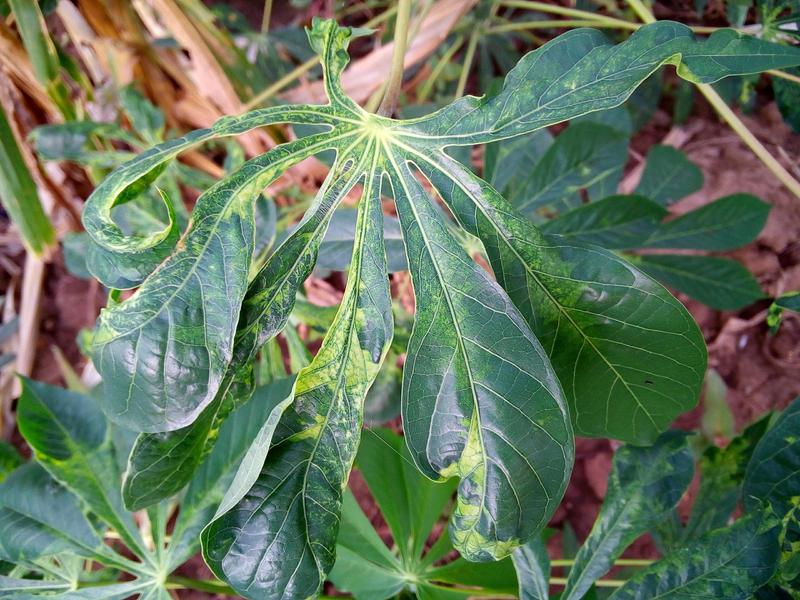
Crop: cassava
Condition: mosaic_disease